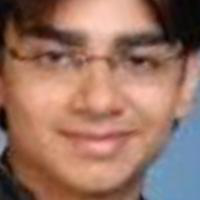
Age group: age 21-30